Andy Gatenby

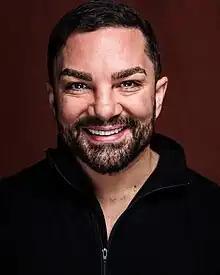

Andy Gatenby (born 9 April 1987) is a British actor, best known for his role in the crime film "Nemesis" (2021). He is also a former unbeaten professional boxer, holding a record of 6-0.